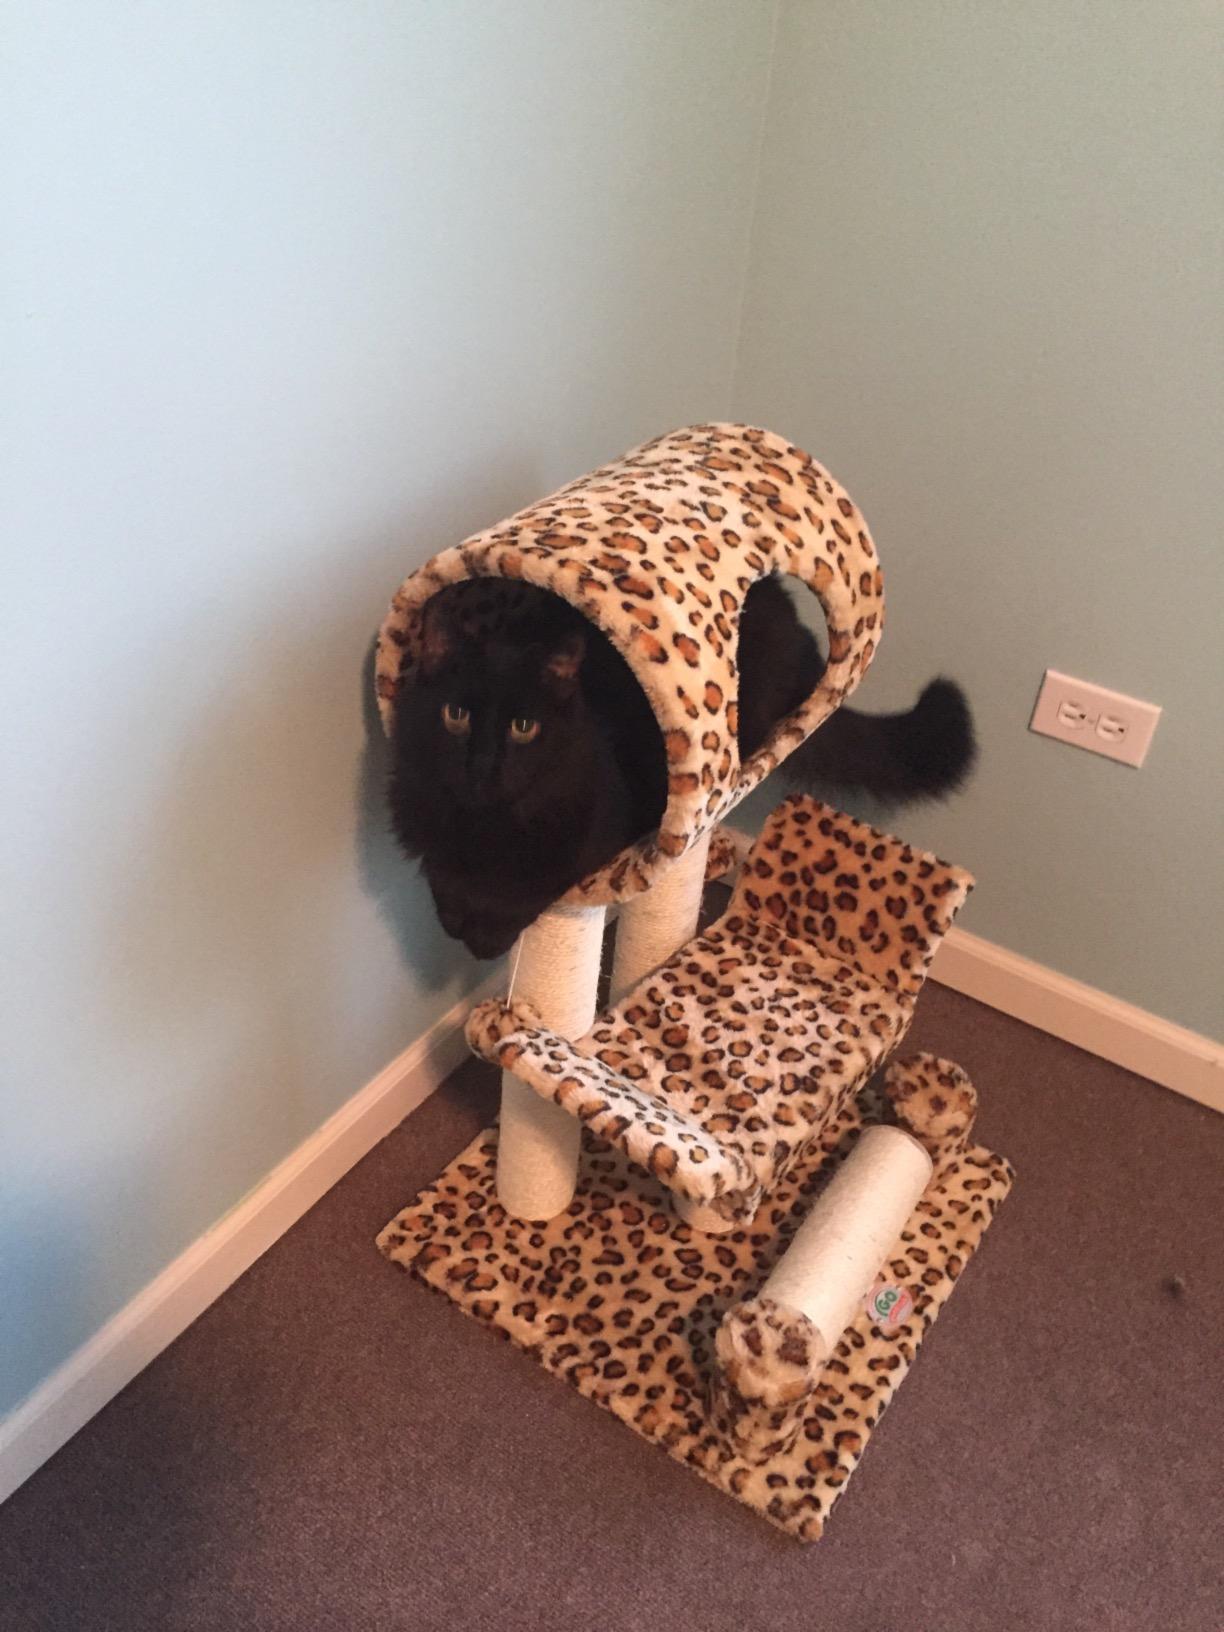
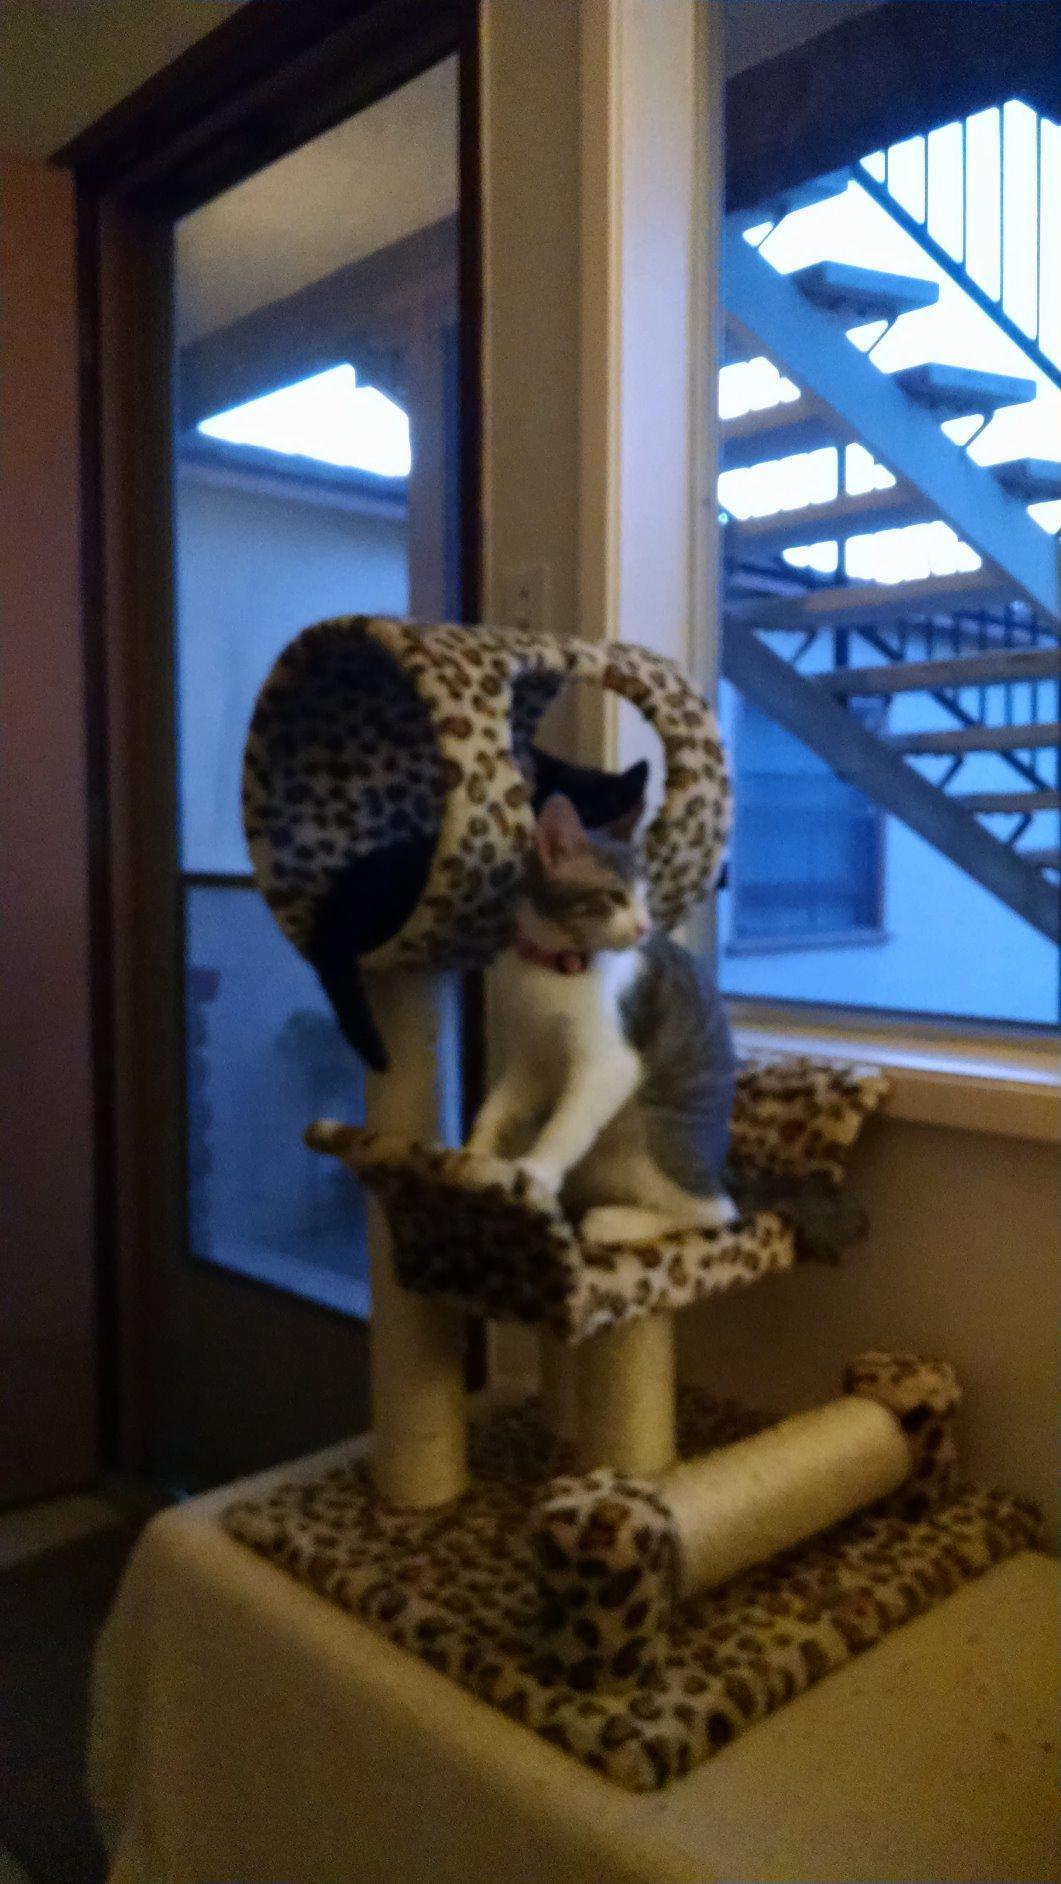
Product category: items_cat tree
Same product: yes